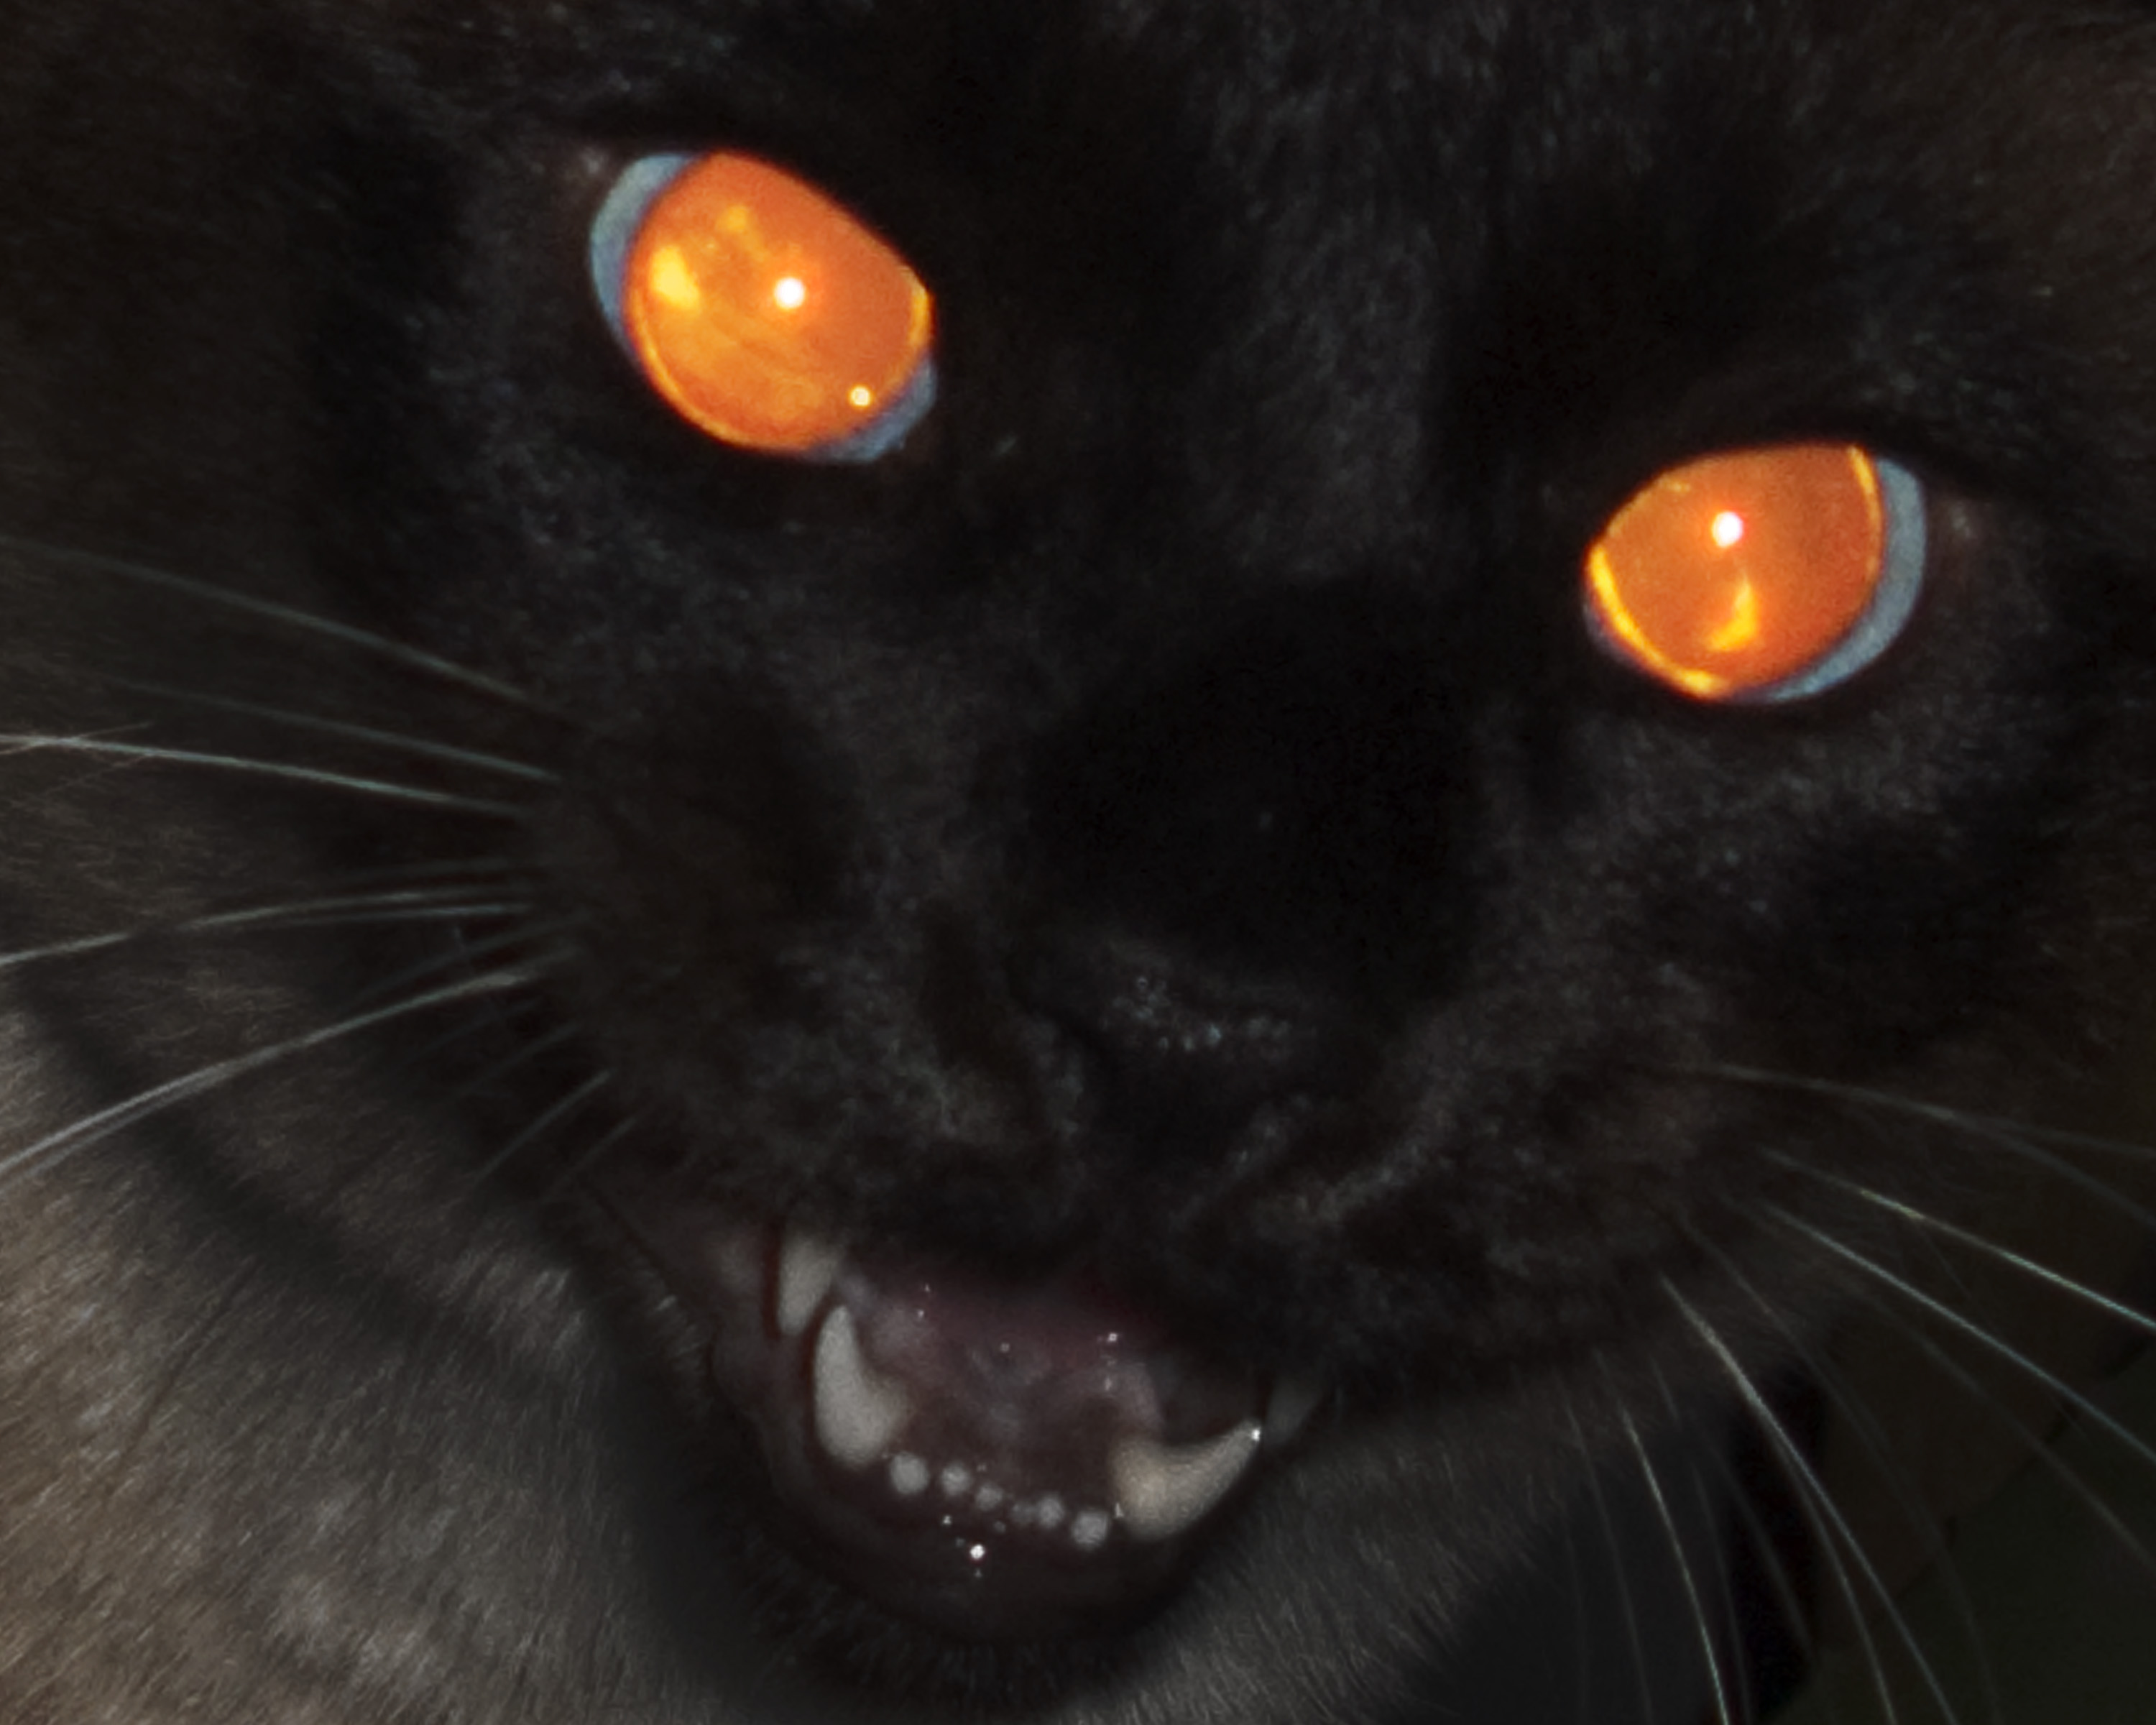
orange, cat, mammal, black cat, nose, eyes, whiskers, snout, vertebrate, chat, gato, redeye, bombay, small to medium sized cats, cat like mammal, domestic short haired cat